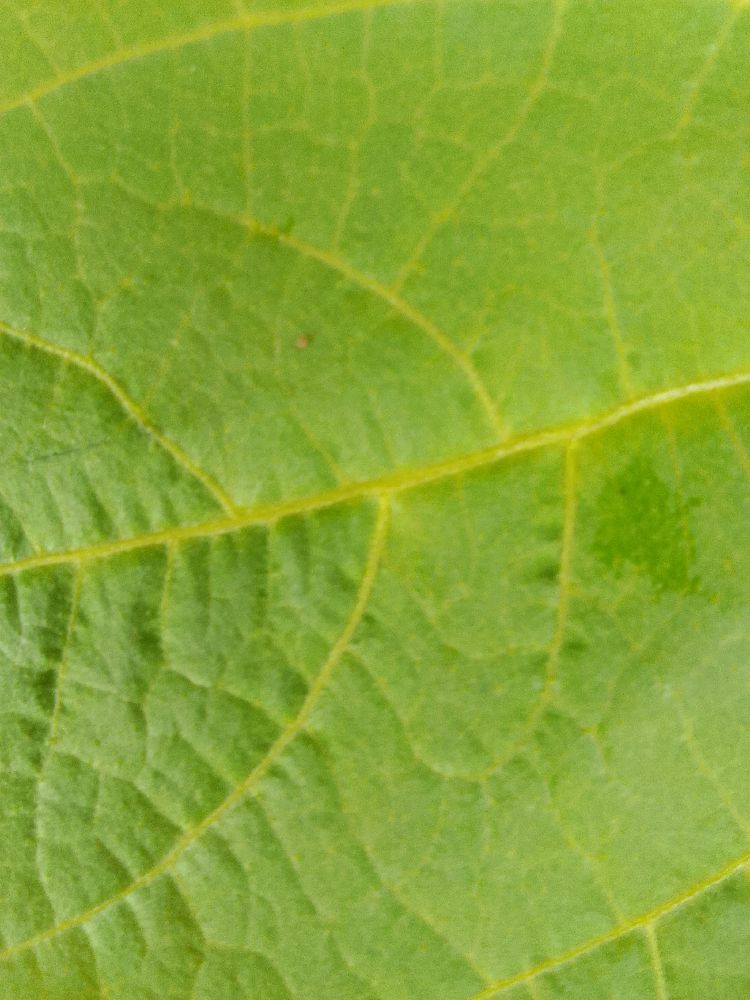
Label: healthy